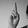
ASL letter: R